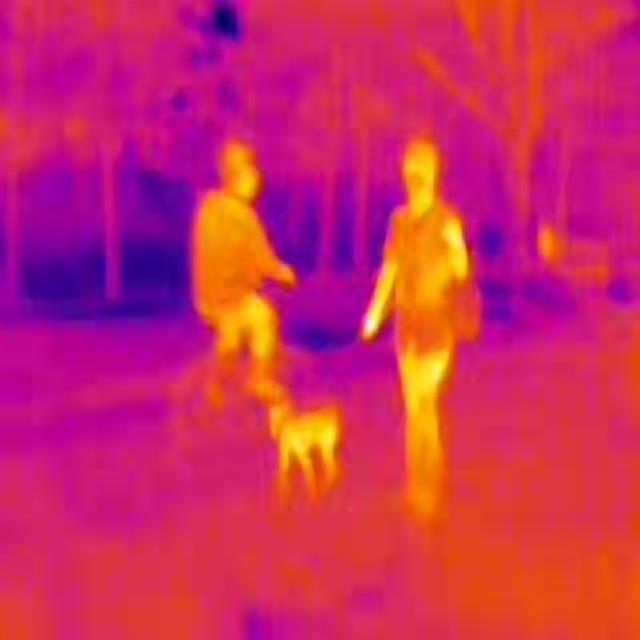
Detected objects:
label: person
label: person